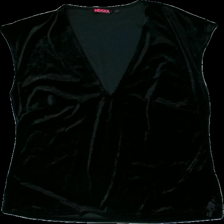
View: front
Type: Top
Category: Ladies
Brand: Indiska
Colors: Black
Material: 100% polyester
Cut: V-collar
Size: L
Season: All
Price range: 50-100
Recommended usage: Reuse